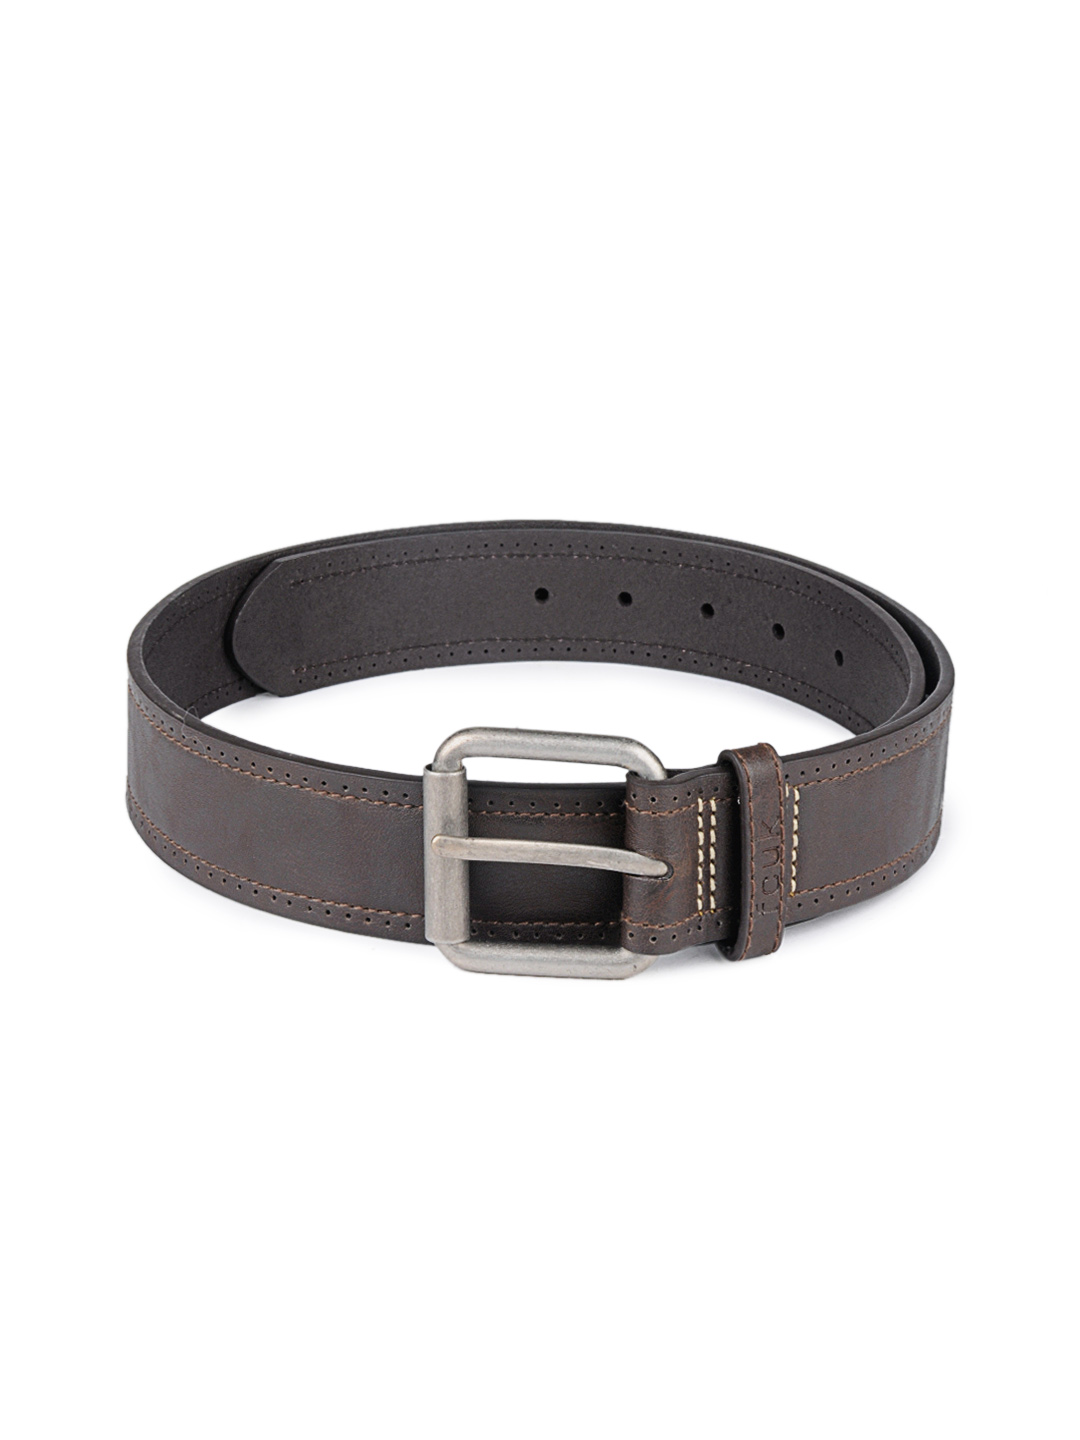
French Connection Men Brown Belt
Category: Accessories / Belts / Belts
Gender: Men
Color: Brown
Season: Summer 2012
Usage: Casual